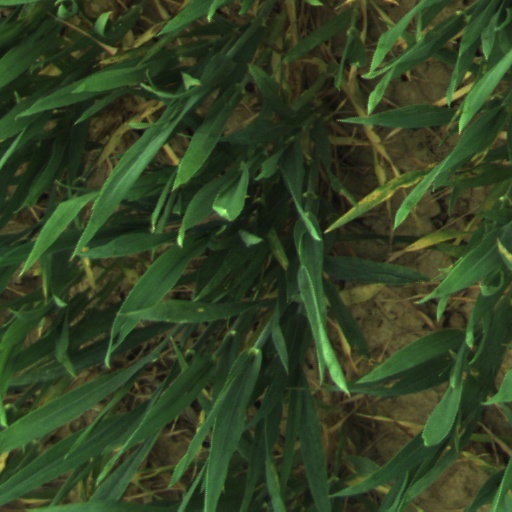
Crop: wheat